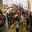
Label: forest